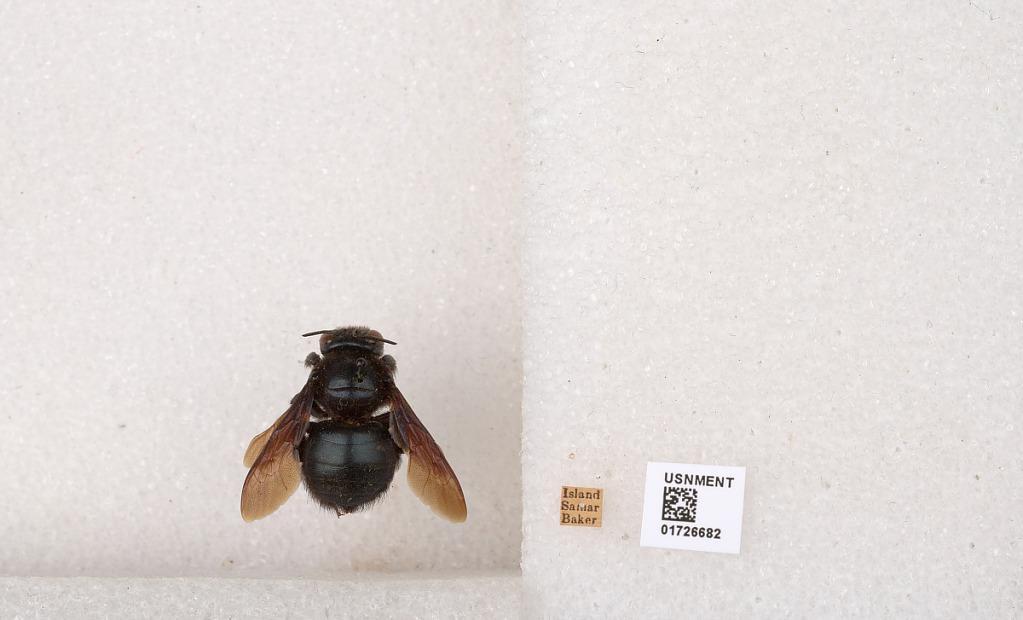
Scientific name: Xylocopa (Zonohirsuta) fuliginata Pérez
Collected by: Baker
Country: Philippines
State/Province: Eastern Visayas
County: Samar
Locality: Samar Island